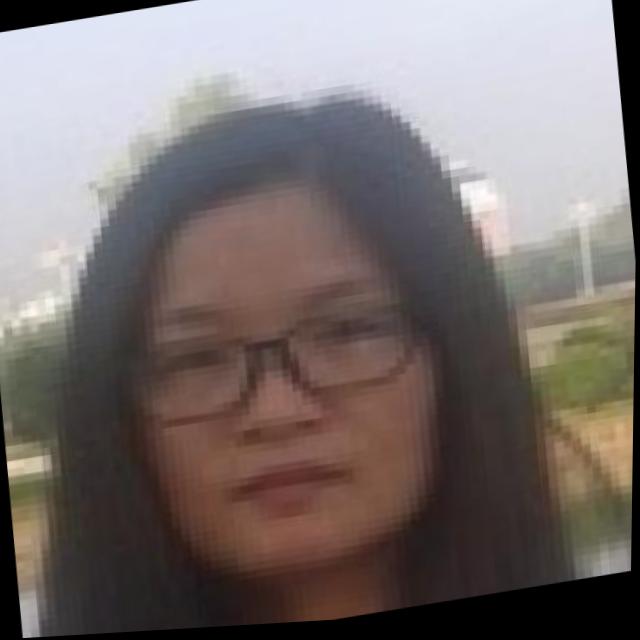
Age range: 21-44